Armavir, Armenia

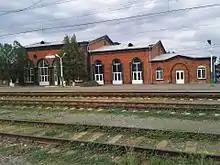
Armavir railway station

The town of Armavir is founded on the basis of the train station operating since 1927, as a railway junction between Yerevan and Leninakan/Gyumri. The station was renovated in the 2000s. In November 2009, the station was provided with an electric locomotive that connects Armavir with the Aragatsavan station and northwestern Armenia.